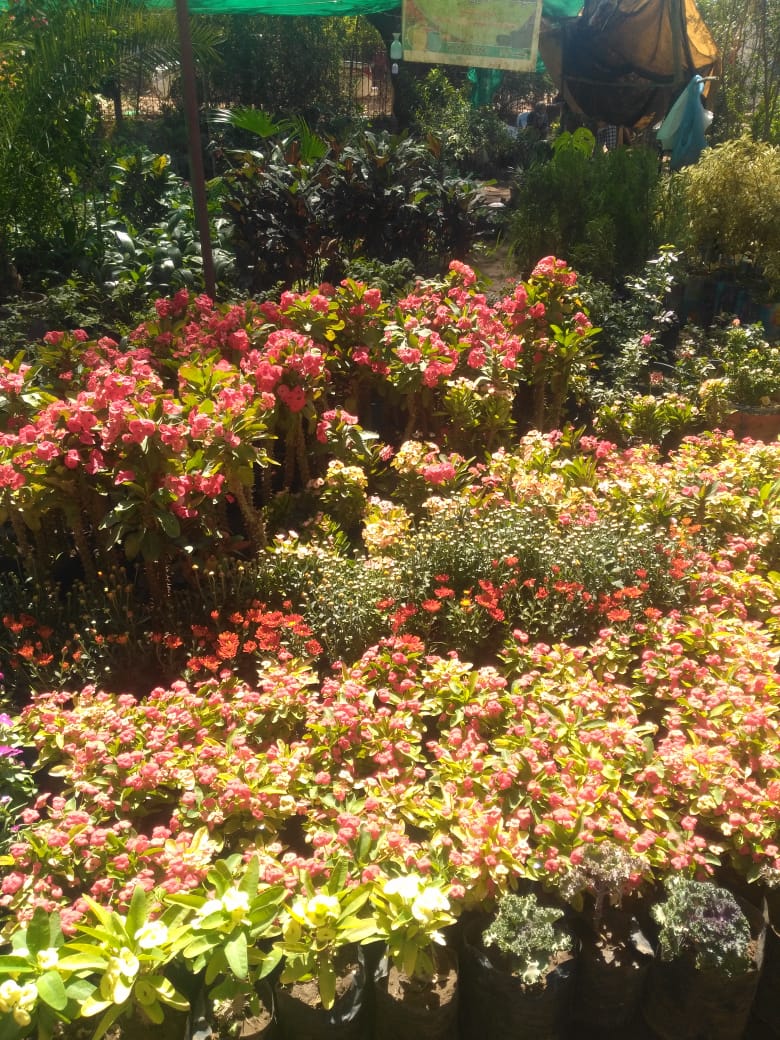
الوصف بالفصحى: مجموعة زهور في مشتل
الوصف بالعامية السودانية: زهور وورود في مشتل
التصنيف: Agriculture & Livestock